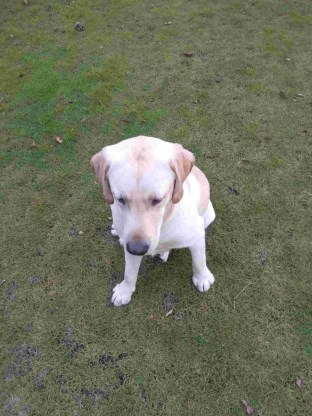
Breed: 3580-n000122-Labrador_retriever